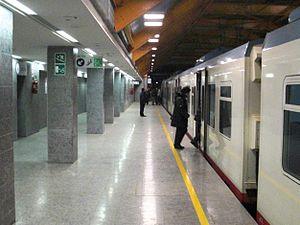
Bari est une ville italienne de plus de 315 000 habitants, chef-lieu de la ville métropolitaine de Bari et de la région des Pouilles, sur la côte adriatique.
Le Service ferroviaire métropolitain de Bari est le réseau de trains de banlieue de la ville de Bari, en Italie. Ouvert en 2008, il comprend deux lignes, reliant la gare centrale avec la banlieue de San Paolo et avec Bitonto.